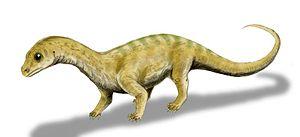
Massospondylus est un genre éteint de dinosaures saurischiens herbivores au long cou, du clade des Plateosauria et de celui des Massopoda, et de famille des Massospondylidae. Il a été découvert dans le sud de l'Afrique, où il a vécu au Jurassique inférieur, soit il y a environ entre 201,3 à 182,7 millions d'années.